Omagh bombing

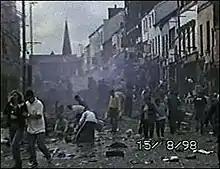
The scene in Market Street minutes after the bomb went off

On 13 August, a maroon 1991 Vauxhall Cavalier was stolen from outside a house at St Macartan’s Villas in Carrickmacross, County Monaghan, Republic of Ireland. At that time, it bore the County Donegal registration number 91-DL-2554. The bombers replaced its Republic of Ireland number plates with fake Northern Ireland plates (MDZ 5211), and loaded the car with about of fertiliser-based explosives.